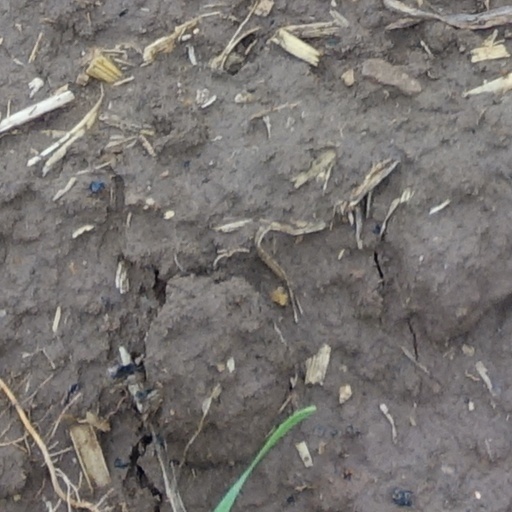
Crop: wheat